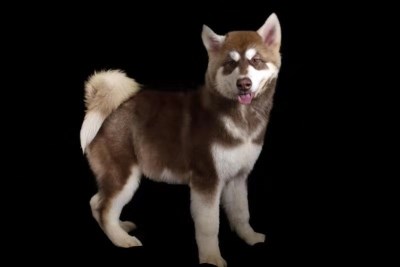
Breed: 1324-n000004-malamute